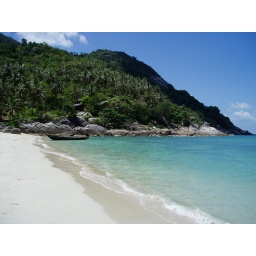
bottle beach - accessible only by boat or a very long trek over the mountains. Very quiet and pretty